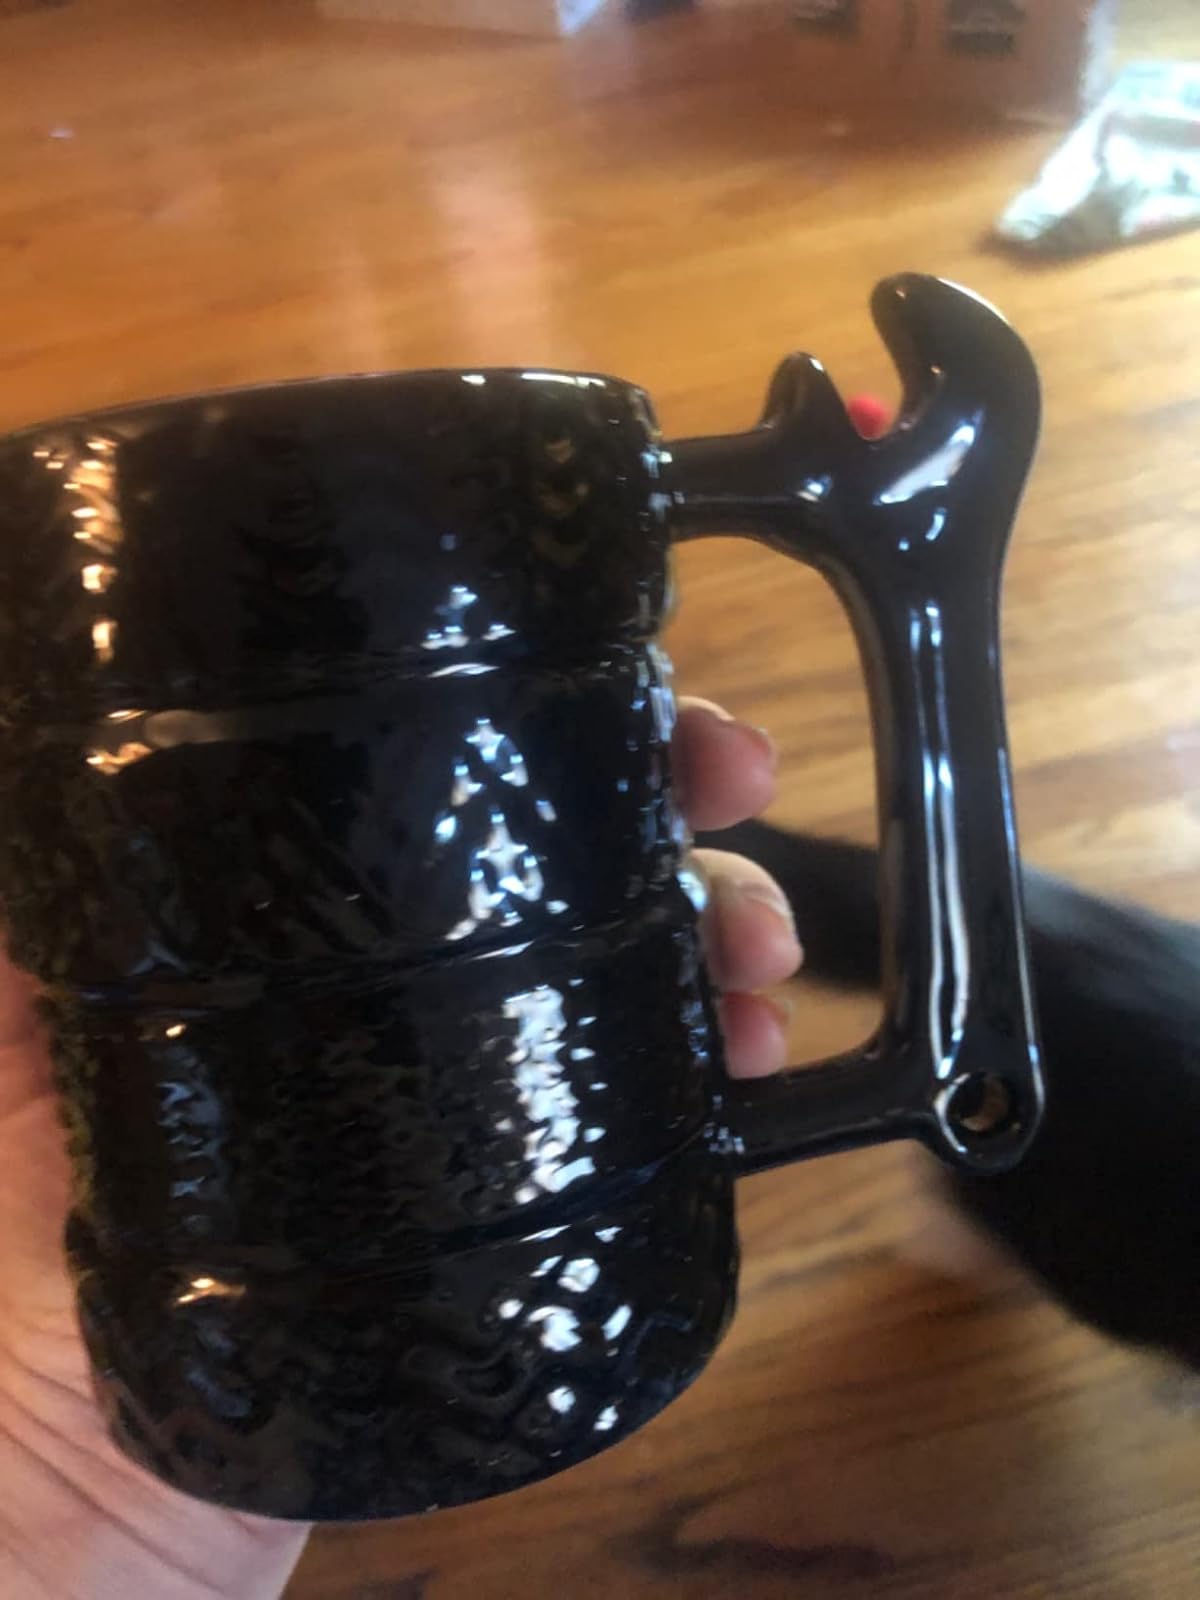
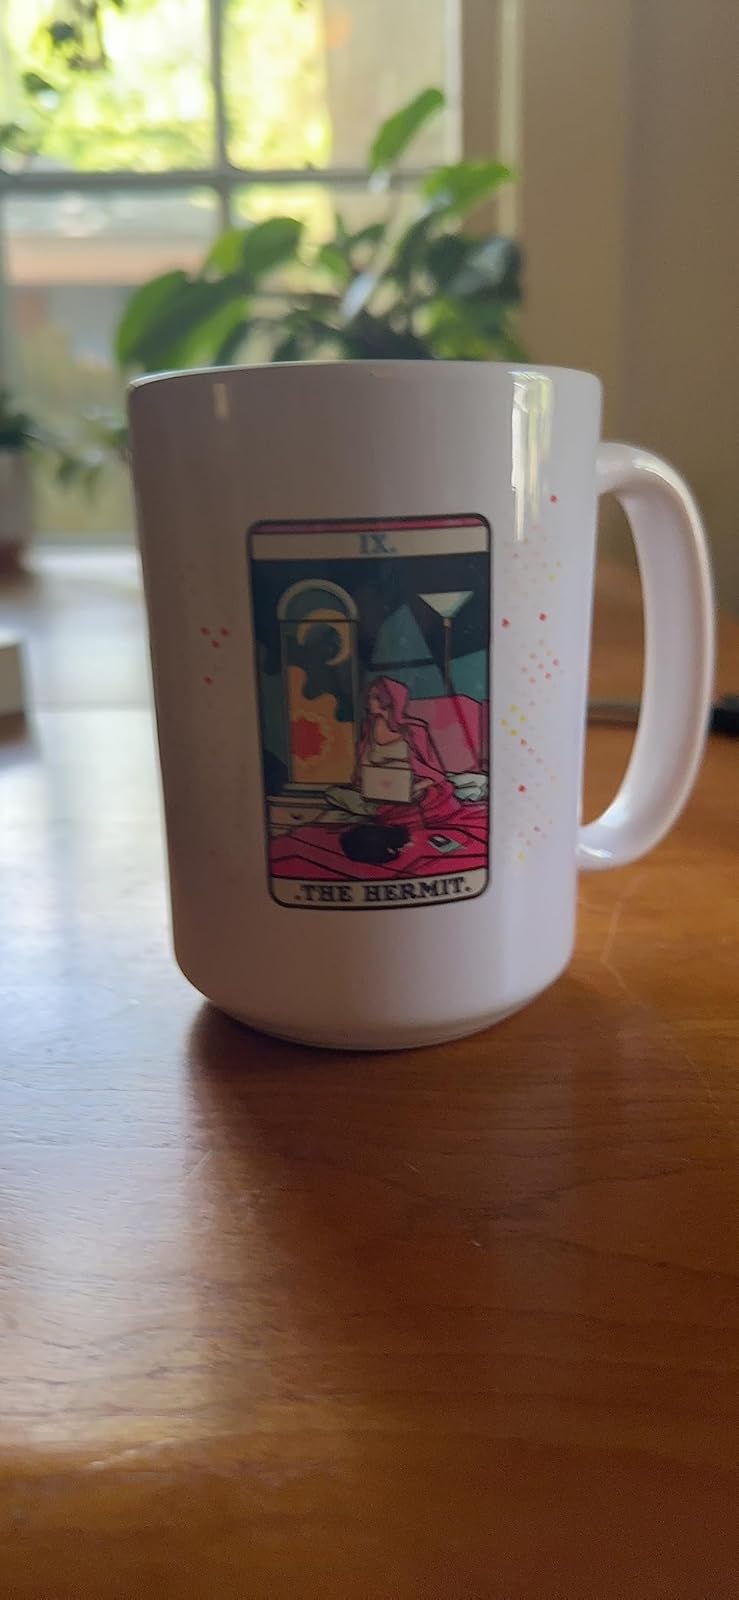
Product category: items_mug
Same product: no